List of NBL Canada statistical leaders by season

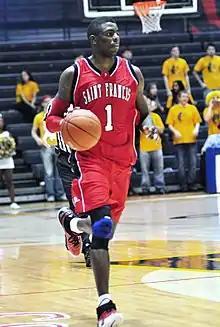
Devin Sweetney won the scoring title as well as the MVP award in 2013.

The National Basketball League of Canada is a Canadian professional men's basketball league that began play in 2011. Each season, players are recognized for leading in each of the five major statistical categories: points, rebounds, assists, steals, and blocks.